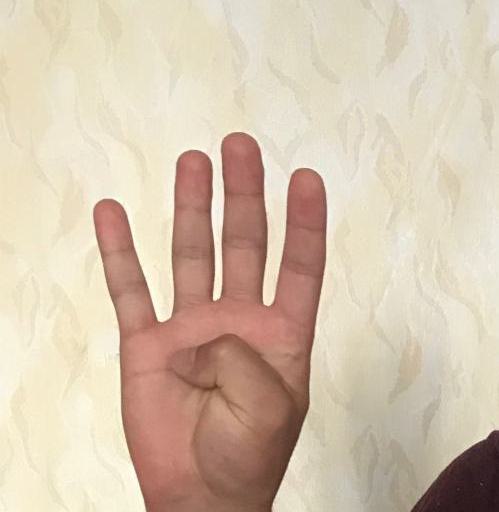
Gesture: four